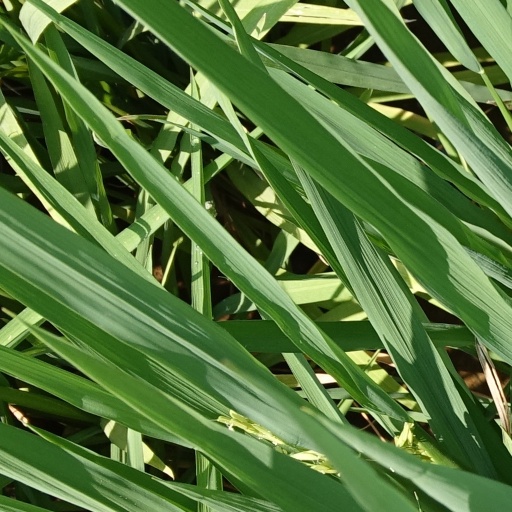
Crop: rice